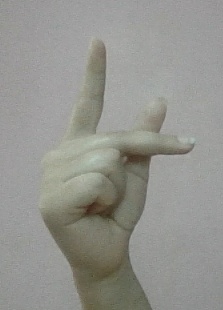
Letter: dha